Archduke Peter Ferdinand of Austria

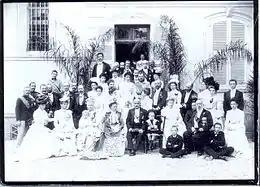
Marriage photo

Peter Ferdinand married Princess Maria Cristina of Bourbon-Two Sicilies, daughter of Prince Alfonso, Count of Caserta and his wife Princess Antonietta of Bourbon-Two Sicilies, on 8 November 1900 in Cannes, France. They had issue: